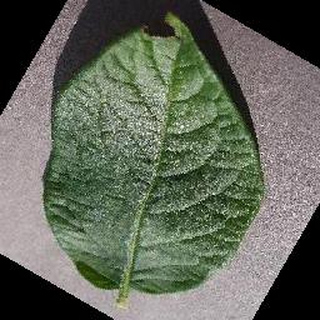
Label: healthy_potato